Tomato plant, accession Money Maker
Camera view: horizontal (90 deg, fisheye); turntable rotation: 270 degrees
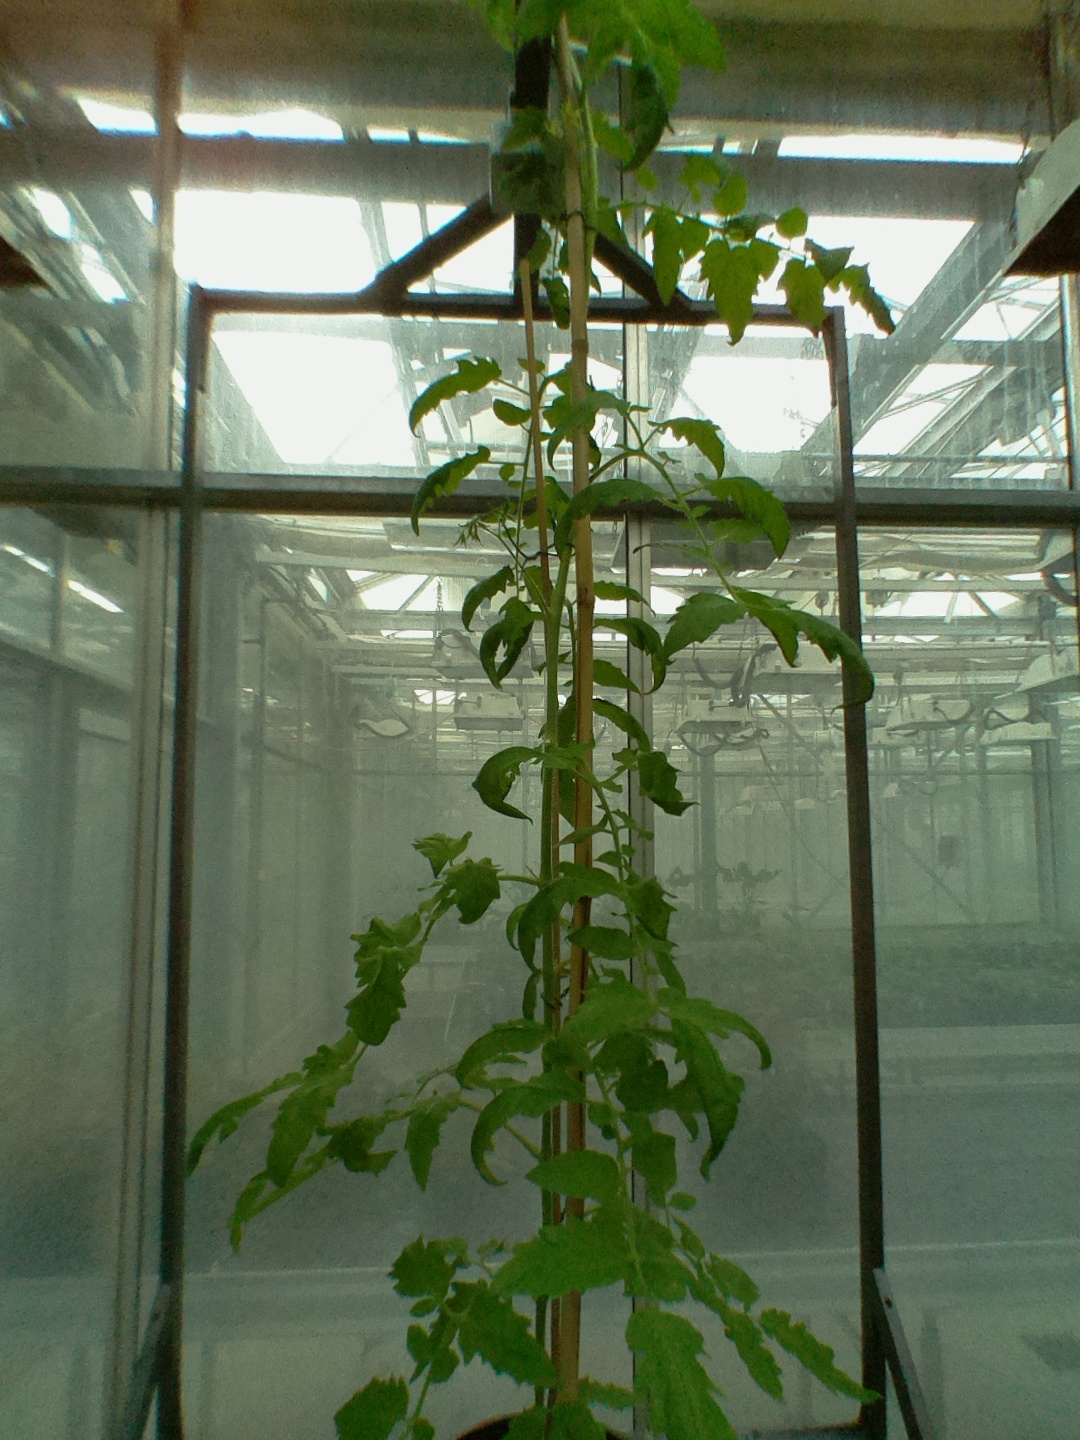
BBCH growth stage 63: 30%-40% of flowers open